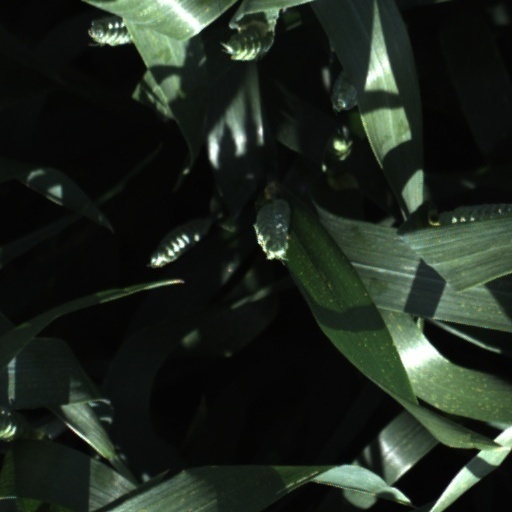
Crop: wheat